Marjorie Maitland Howard

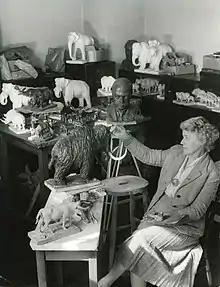
Marjorie Maitland Howard, pictured around 1958, with her bust of V. Gordon Childe and models created for Frederick Zeuner.

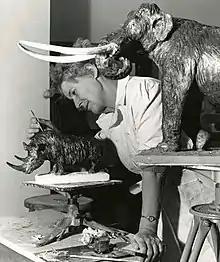

Margaret Maitland Howard, professionally and commonly known as Marjorie Maitland Howard (31 July 1898 – 31 August 1983) was a versatile modeller, sculptor, and book illustrator who was associated with the Institute of Archaeology in London where she worked from 1948 to 1960.